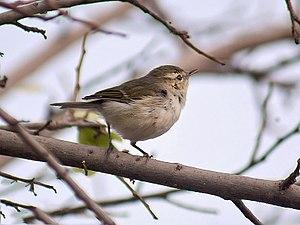
Le pouillot verdâtre, parfois écrit Pouillot verdâtre est une espèce d'oiseaux de la famille des Phylloscopidae. Il s'agit d'une espèce de fauvettes des feuilles très répandue, qui se reproduit dans le nord-est de l'Europe et en Asie continentale tempérée à subtropicale. Cette fauvette est fortement migratrice et hiverne en Inde. Il n'est pas rare qu'elle vagabonde au printemps ou au début de l'automne en Europe occidentale et on l'observe chaque année en Grande-Bretagne. En Europe centrale, on rencontre un grand nombre de ces oiseaux vagabonds certaines années ; certains d'entre eux peuvent rester pour se reproduire, comme le font chaque année une poignée de couples en Allemagne.